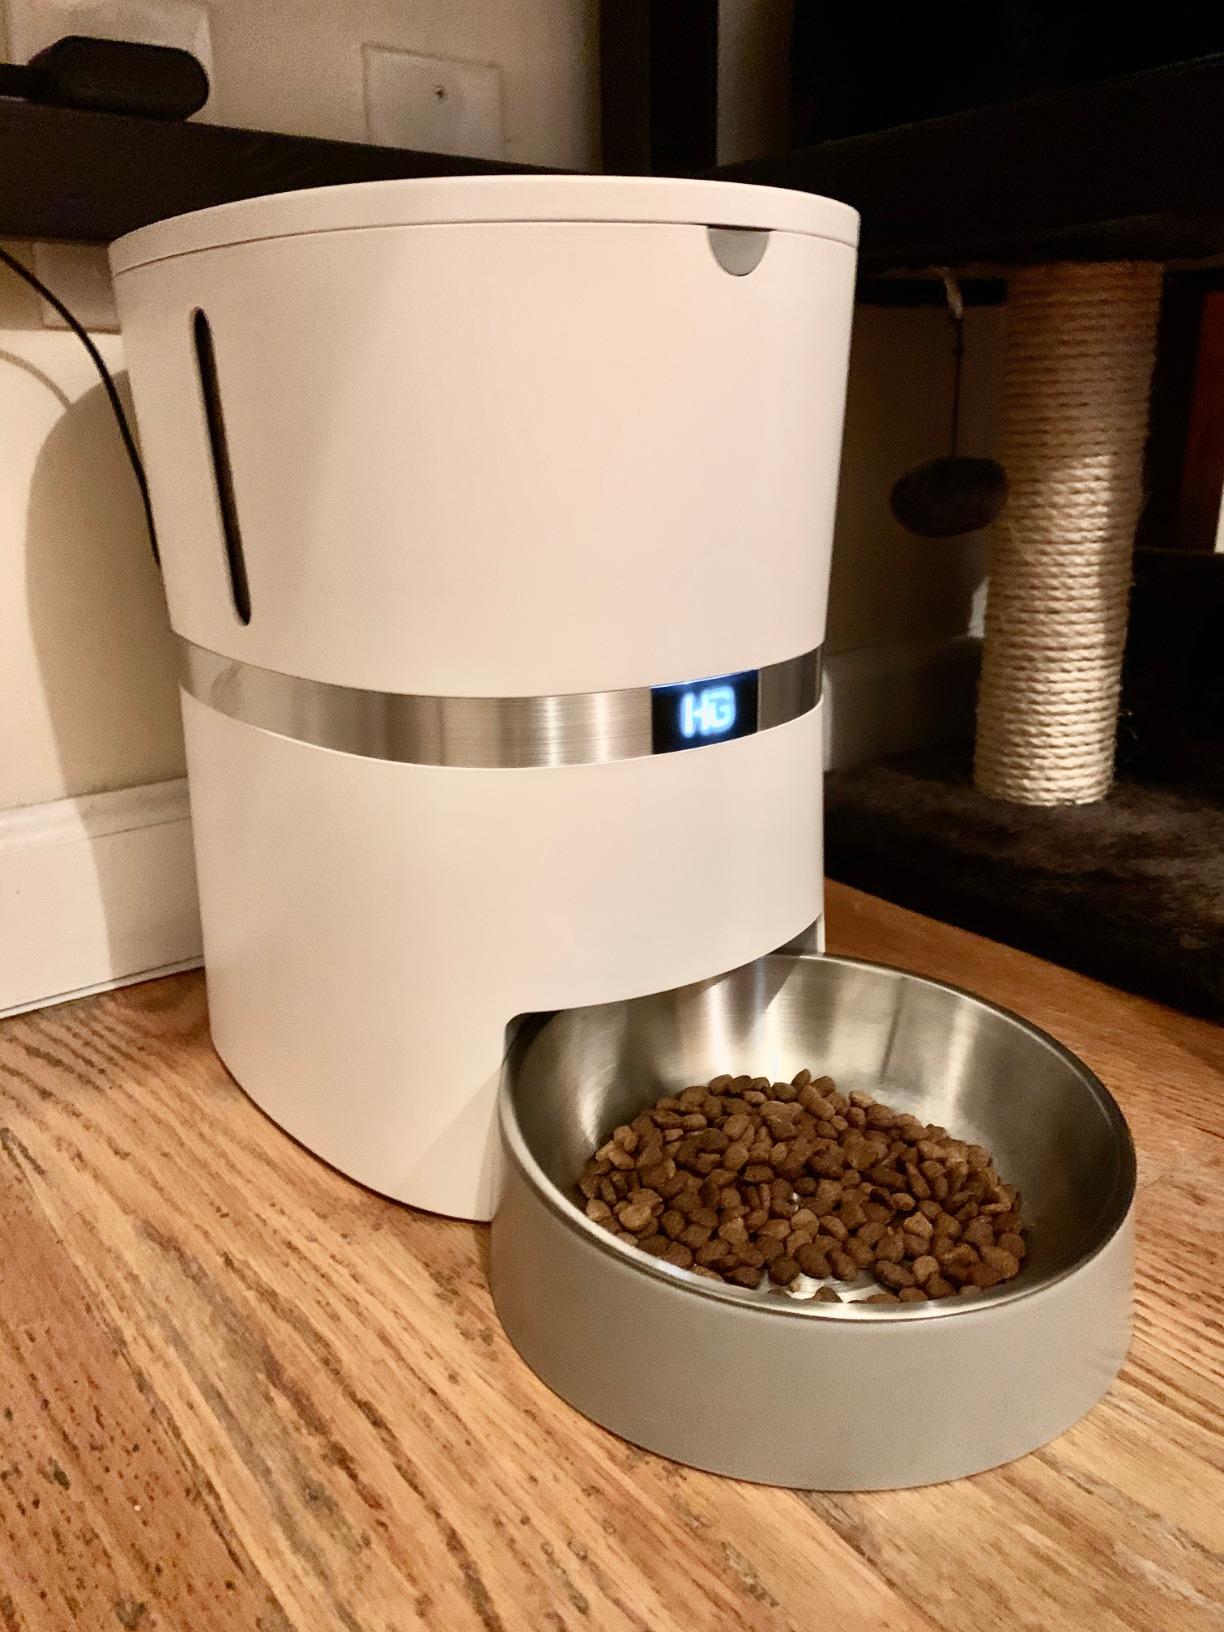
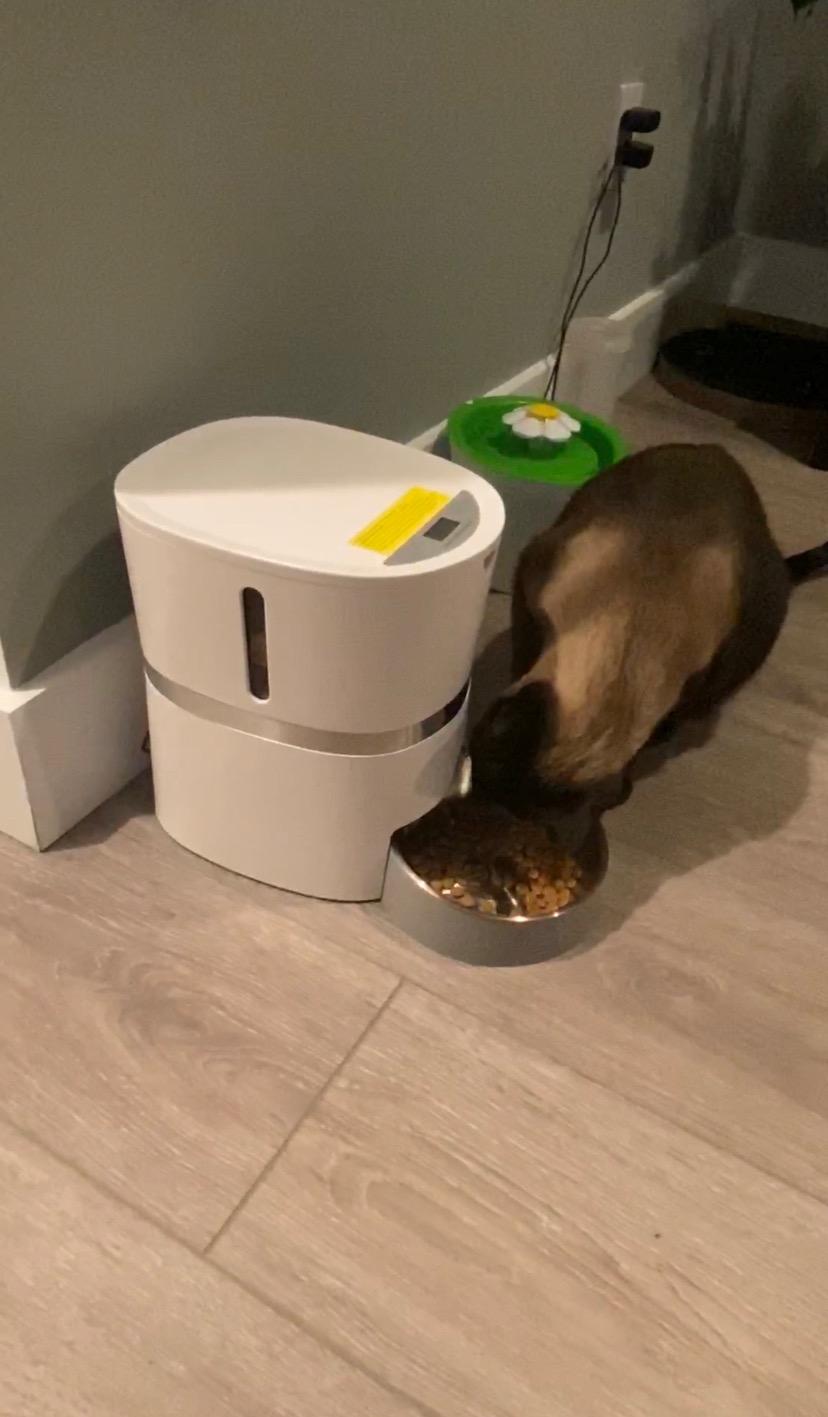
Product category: items_feeder
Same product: yes